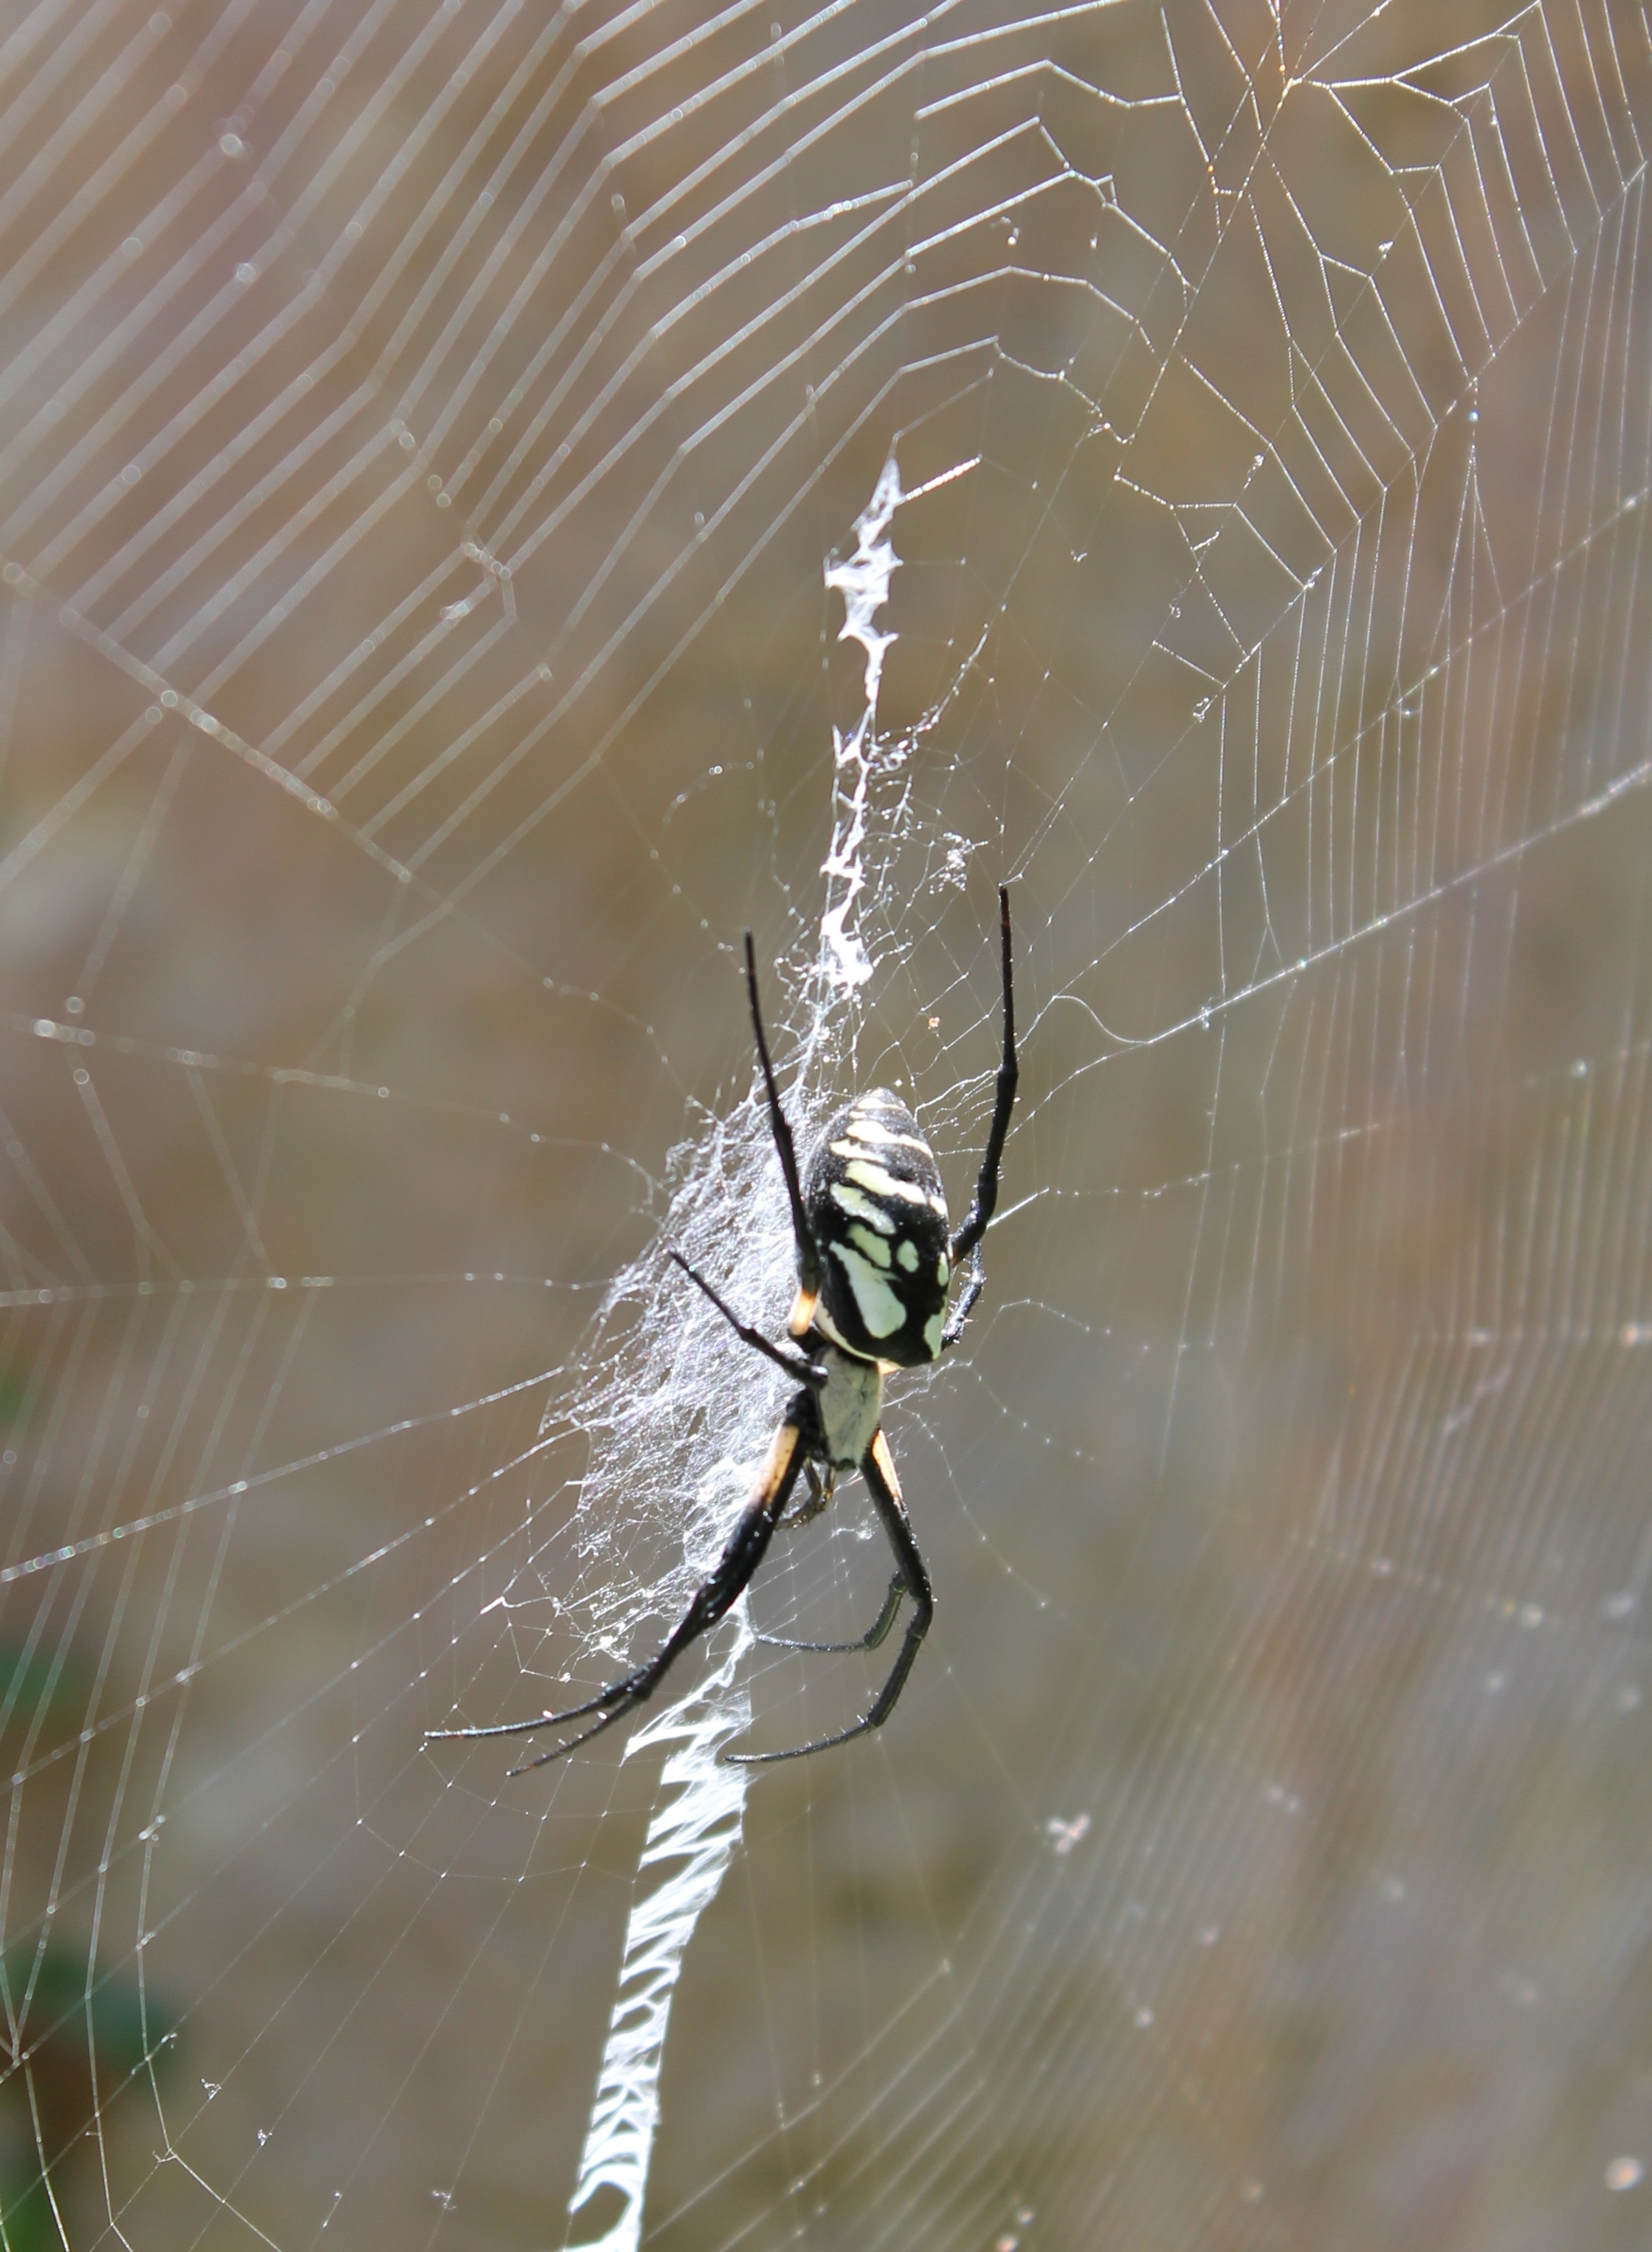
wing, spiderweb, web, predator, fauna, material, invertebrate, spider web, close up, spider, arachnid, argiope, macro photography, arthropod, arachnophobia, european garden spider, araneus, taxonomist, sticky web, colorful species, orb weaver spider